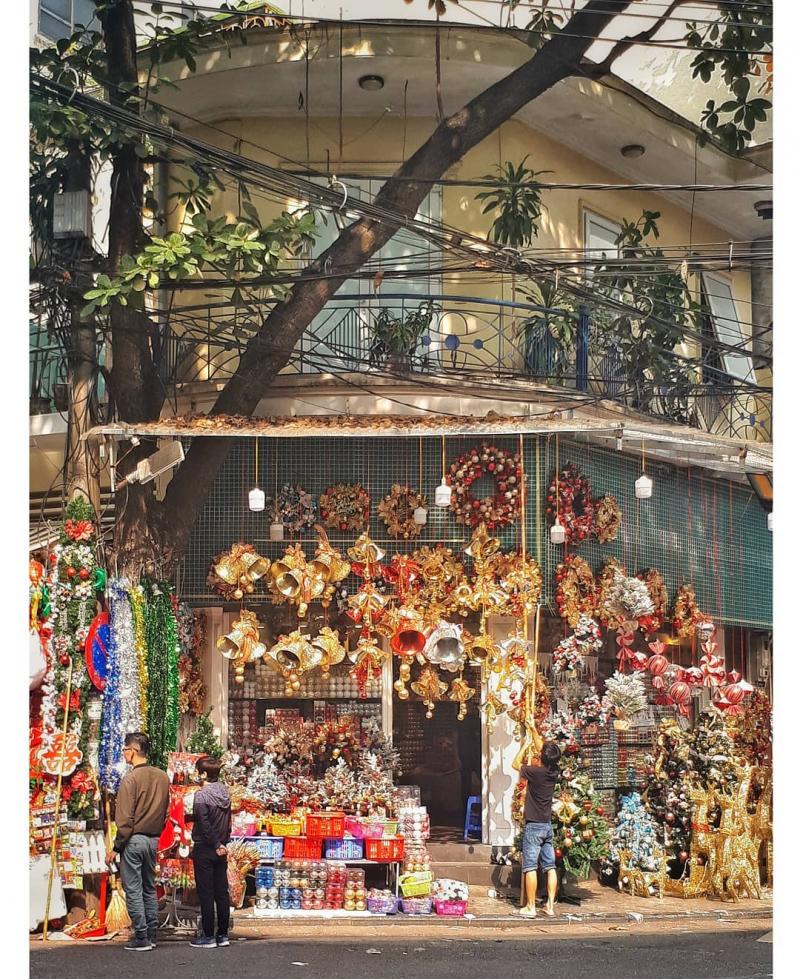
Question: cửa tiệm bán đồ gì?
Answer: đồ vật trang trí cho lễ giáng sinh